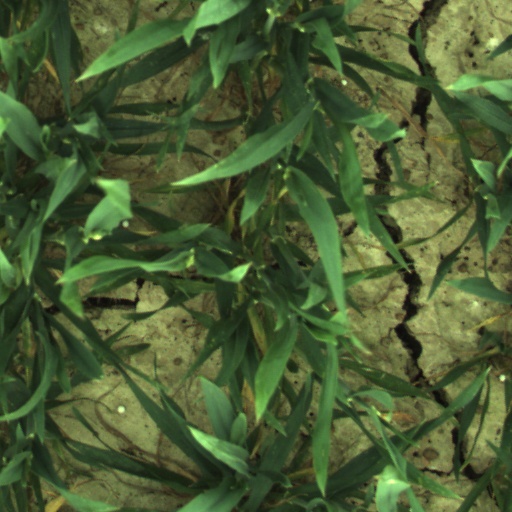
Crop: wheat